Song and Dance Man

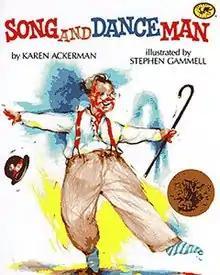
Song and Dance Man

Song and Dance Man is a children's picture book written by Karen Ackerman and illustrated by Stephen Gammell. Published in 1988 by Knopf Books, the book is about a grandfather who tells his grandchildren about his adventures on the stage. Gammell won the 1989 Caldecott Medal for his illustrations, pencil drawings using full colors.